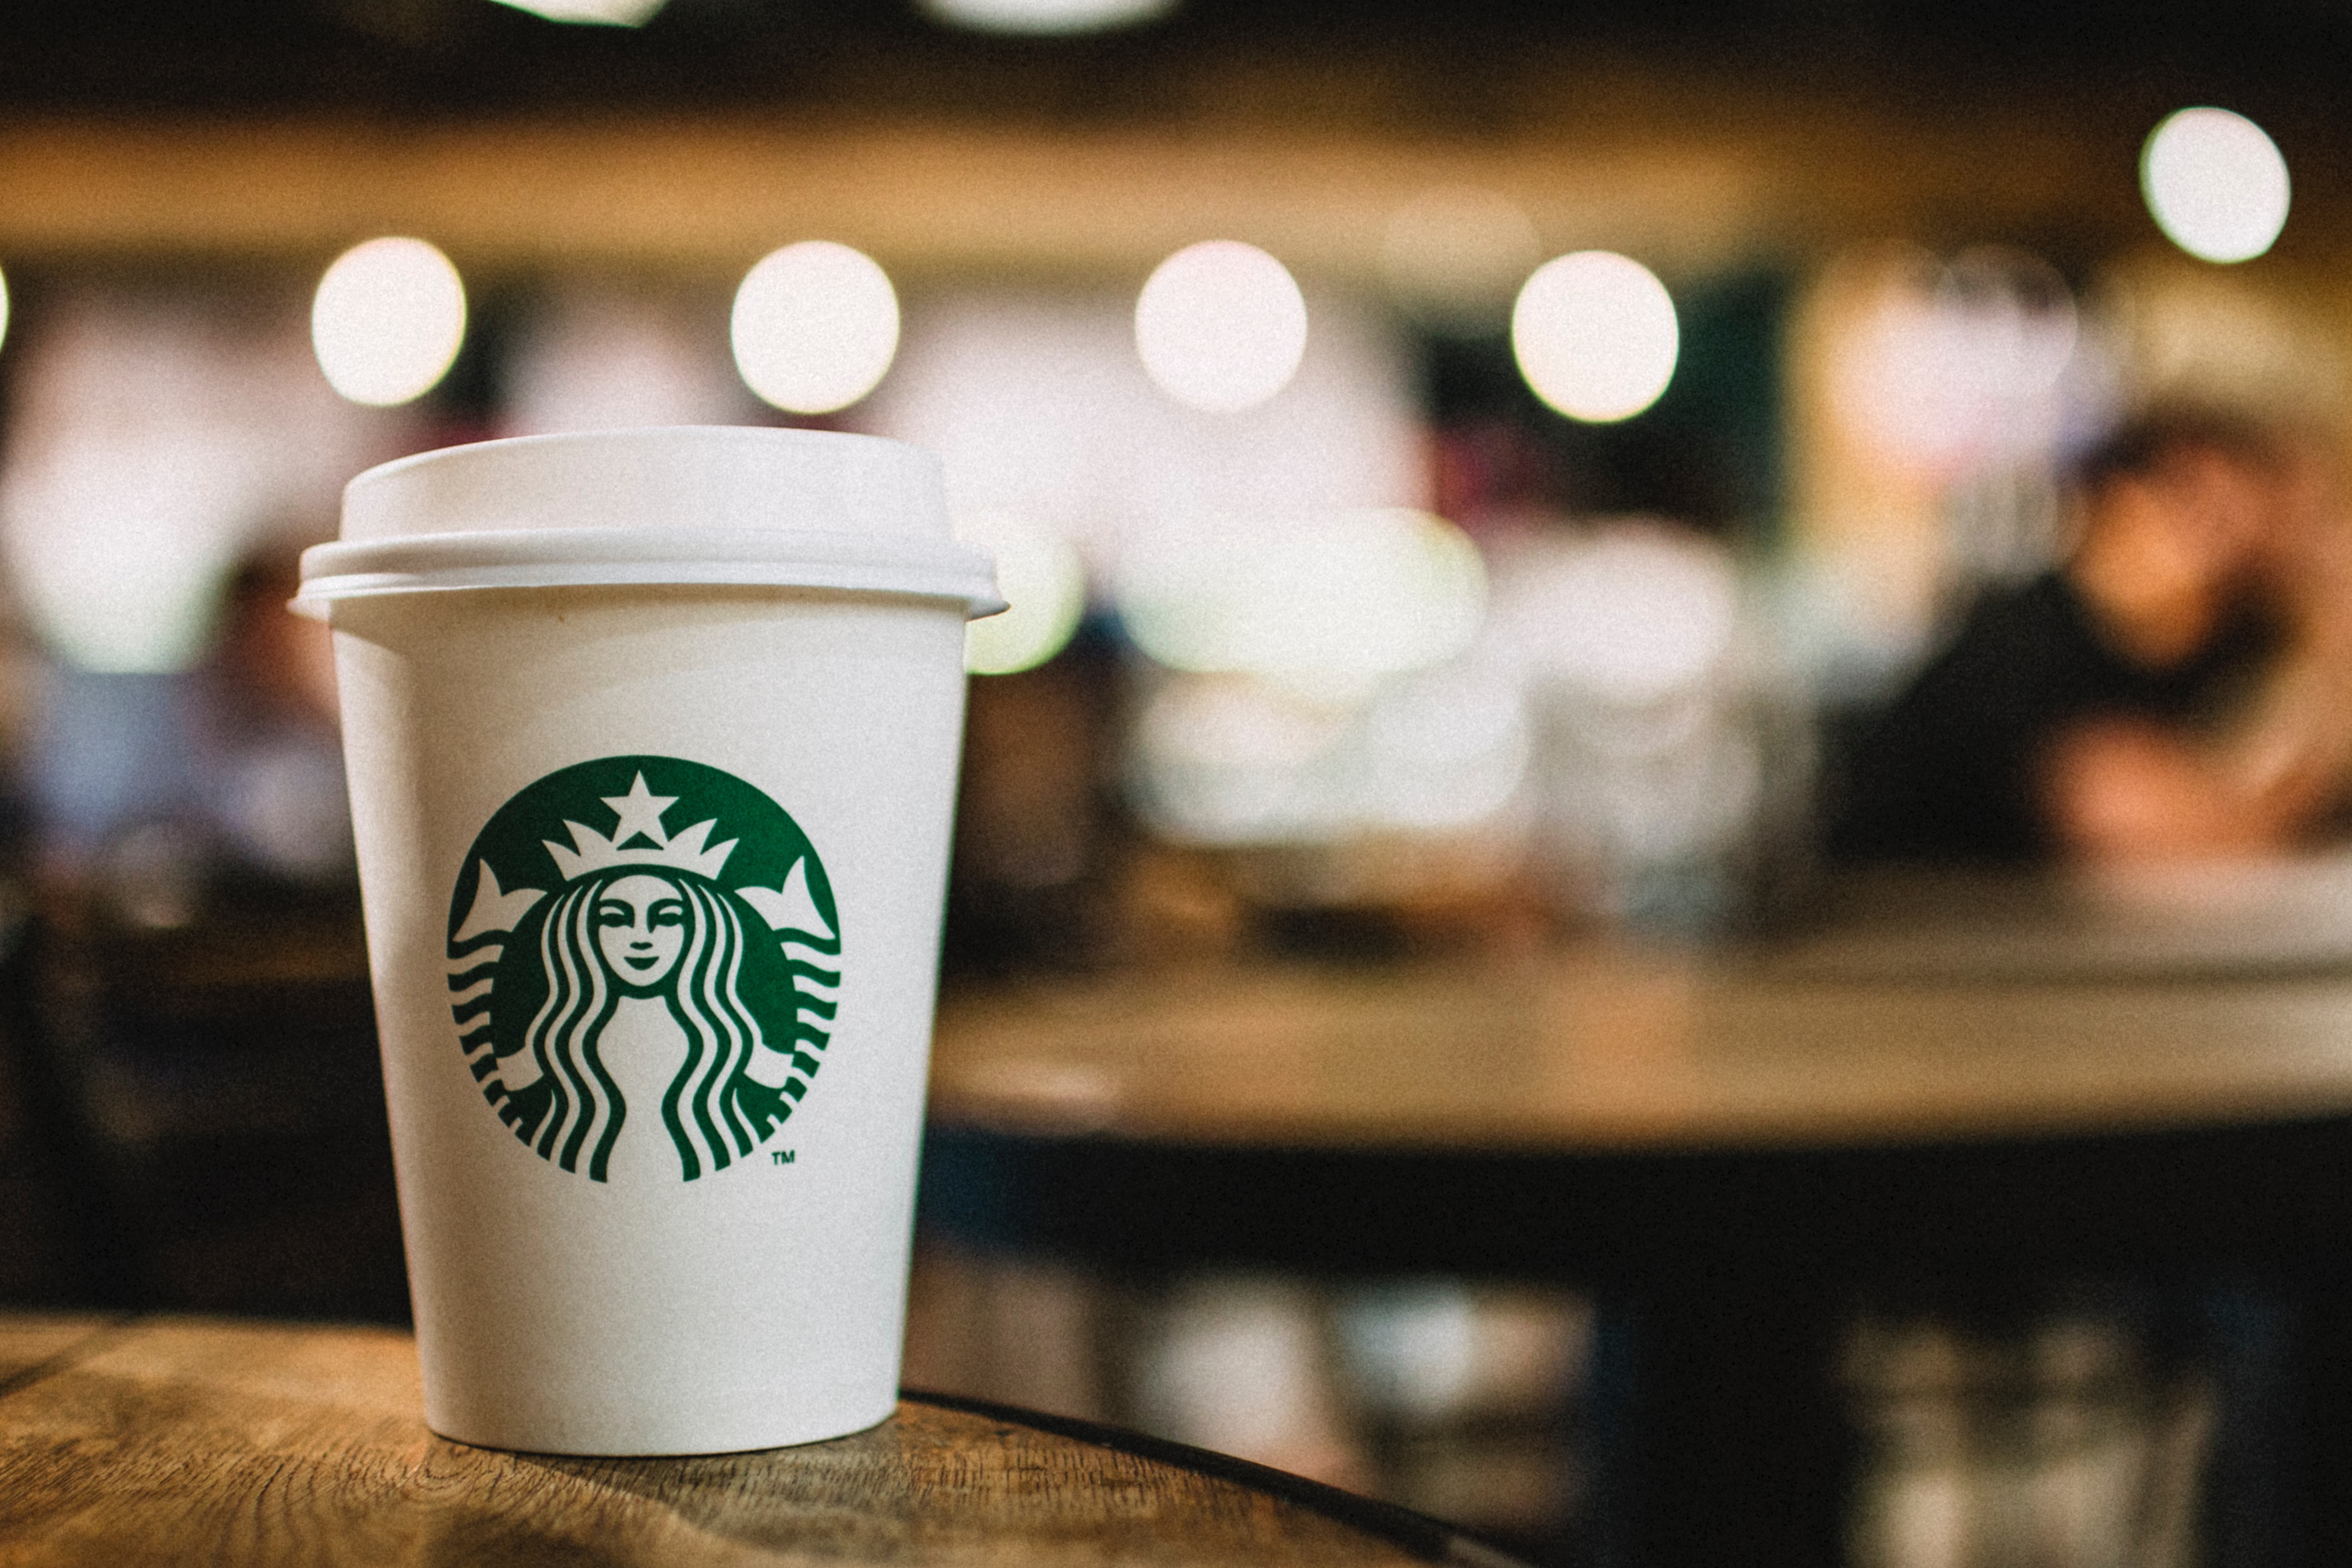
cup, drink, coffee cup, drinkware, coffee, tableware, coffee cup sleeve, Take out food